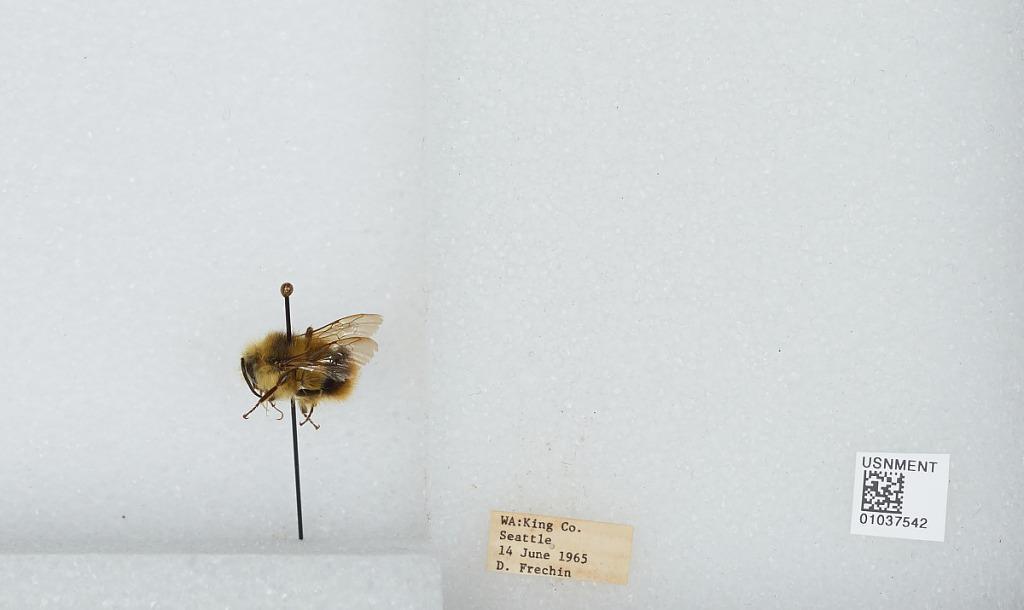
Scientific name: Bombus (Pyrobombus) mixtus Cresson
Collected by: D. Frechin
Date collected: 1965-6-14
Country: United States
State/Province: Washington
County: King
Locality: Seattle
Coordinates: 47.6097, -122.333